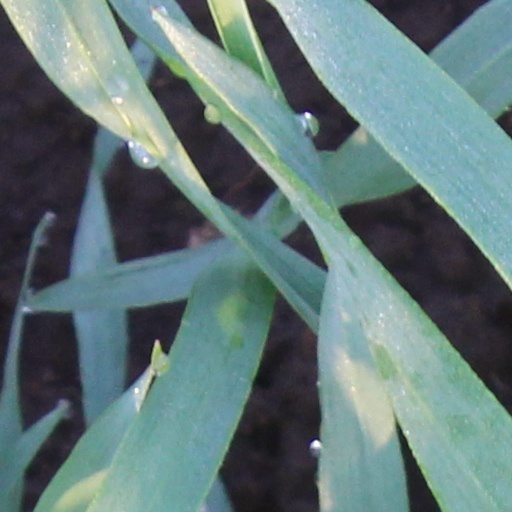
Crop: wheat